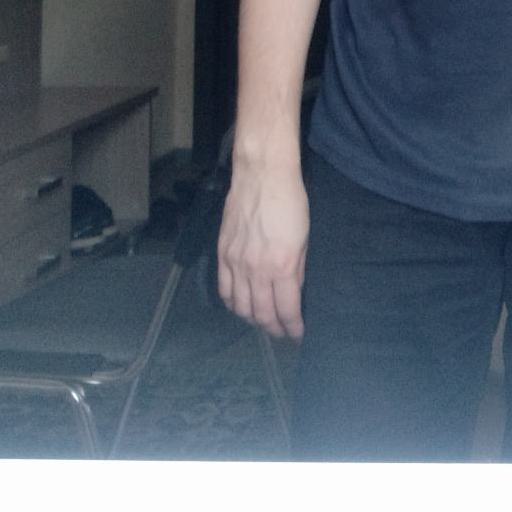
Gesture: no_gesture